U.S. Route 6 in Pennsylvania

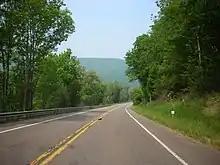
US 6 eastbound in Tioga County

US 6 crosses into Tioga County and continues east through forested mountains with some farmfields and development to the north of Pine Creek. In the community of Gaines, the route comes to an intersection with the southern terminus of PA 349. Following this, the road heads north of a rest area accessible from both directions and winds east through Tioga State Forest as it passes through more rugged terrain. Farther east, US 6 passes near some farmfields before it reaches an intersection with the western terminus of PA 362 in the community of Ansonia, where the Pine Creek turns to the south and runs through the Pine Creek Gorge. The road continues northeast through wooded mountains and farmland as it passes to the south of Tioga State Forest. The route winds northeast through more rural land before it reaches an intersection with PA 287 in Wellsboro Junction. Here, US 6 turns south for a concurrency with PA 287, with the two routes running through a mix of farms and woods to the west of the parallel Wellsboro and Corning Railroad. The two routes head into the borough of Wellsboro and become Main Street, running through developed areas and turning to the southwest. The road comes to a junction with PA 660 in the downtown area, where PA 287 continues southwest along with PA 660 on Main Street while US 6 heads east along with PA 660 on East Avenue, which alternates from a three-lane road with a center left-turn lane to a two-lane road as it passes through more of the borough. The two routes leave Wellsboro and become a two-lane road called Roosevelt Highway that heads northeast through a mix of farm- and woodland with some development. PA 660 splits to the east and US 6 runs northeast through more rural land prior to reaching an interchange with I-99/US 15 on the western edge of the borough of Mansfield.